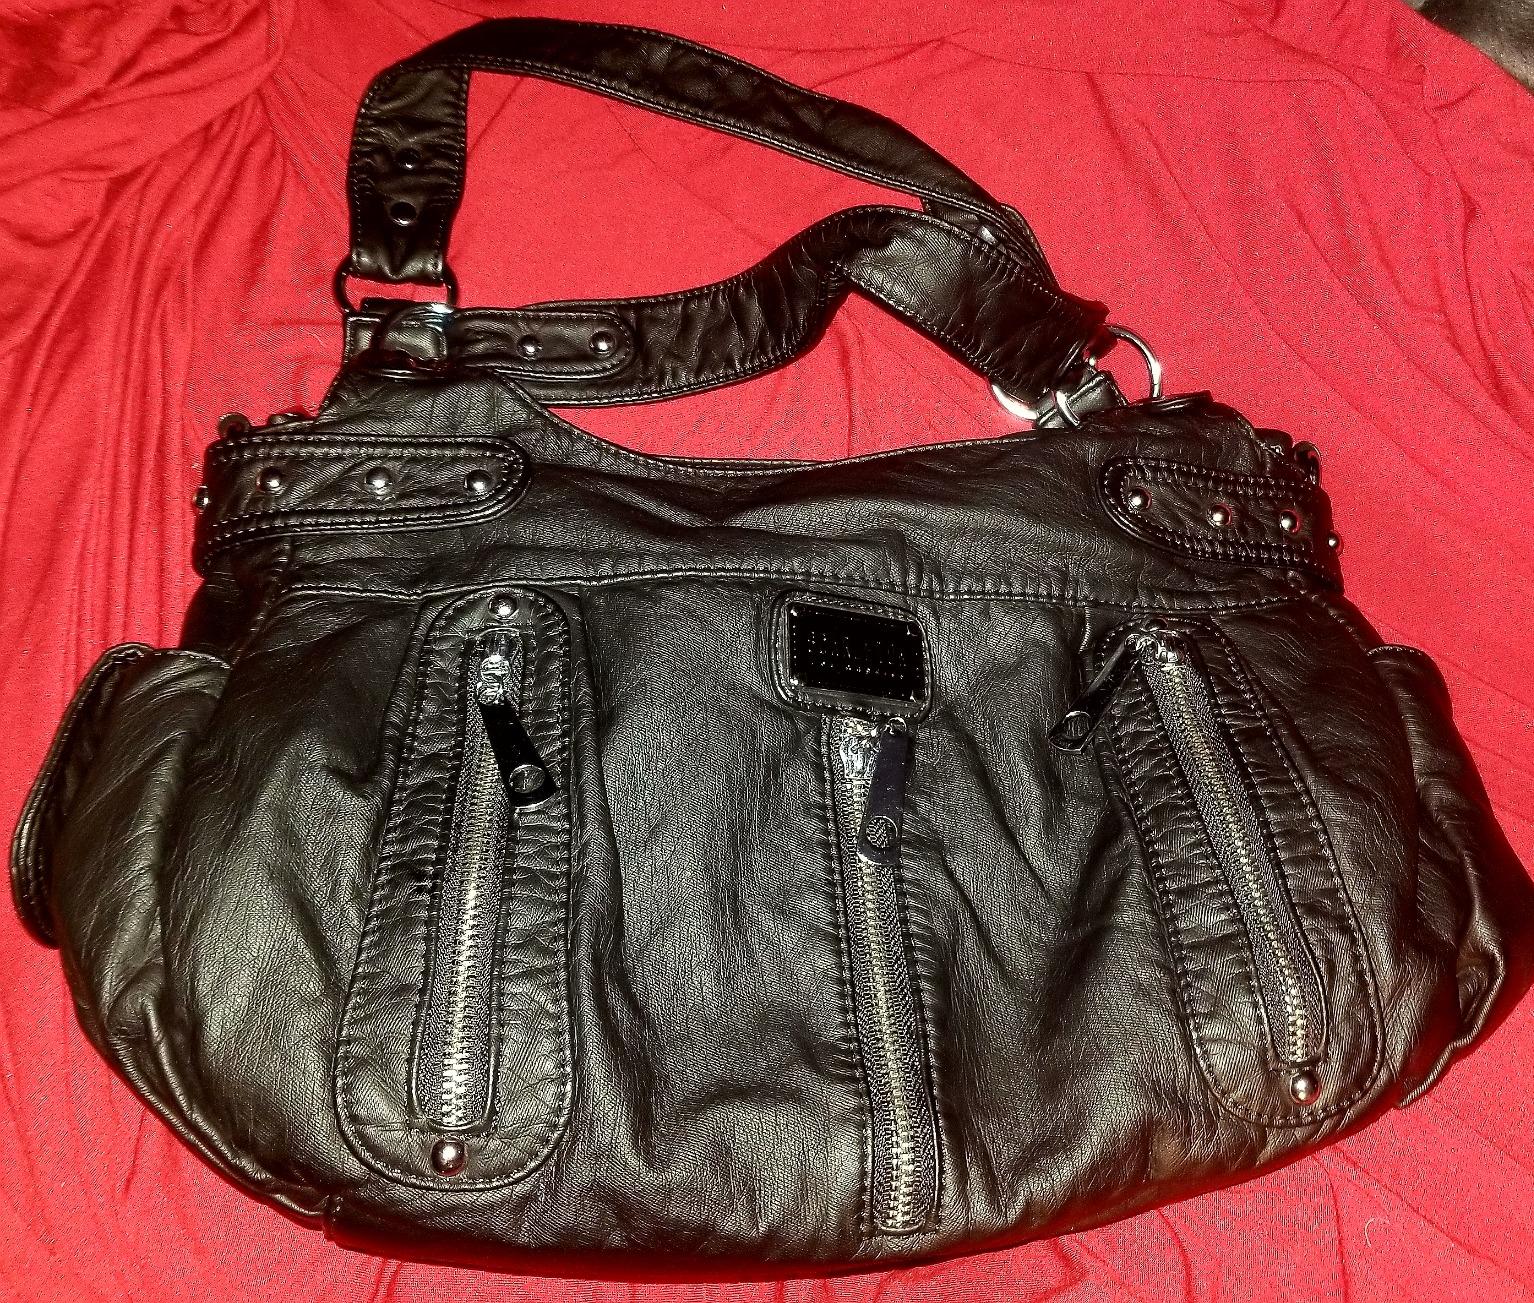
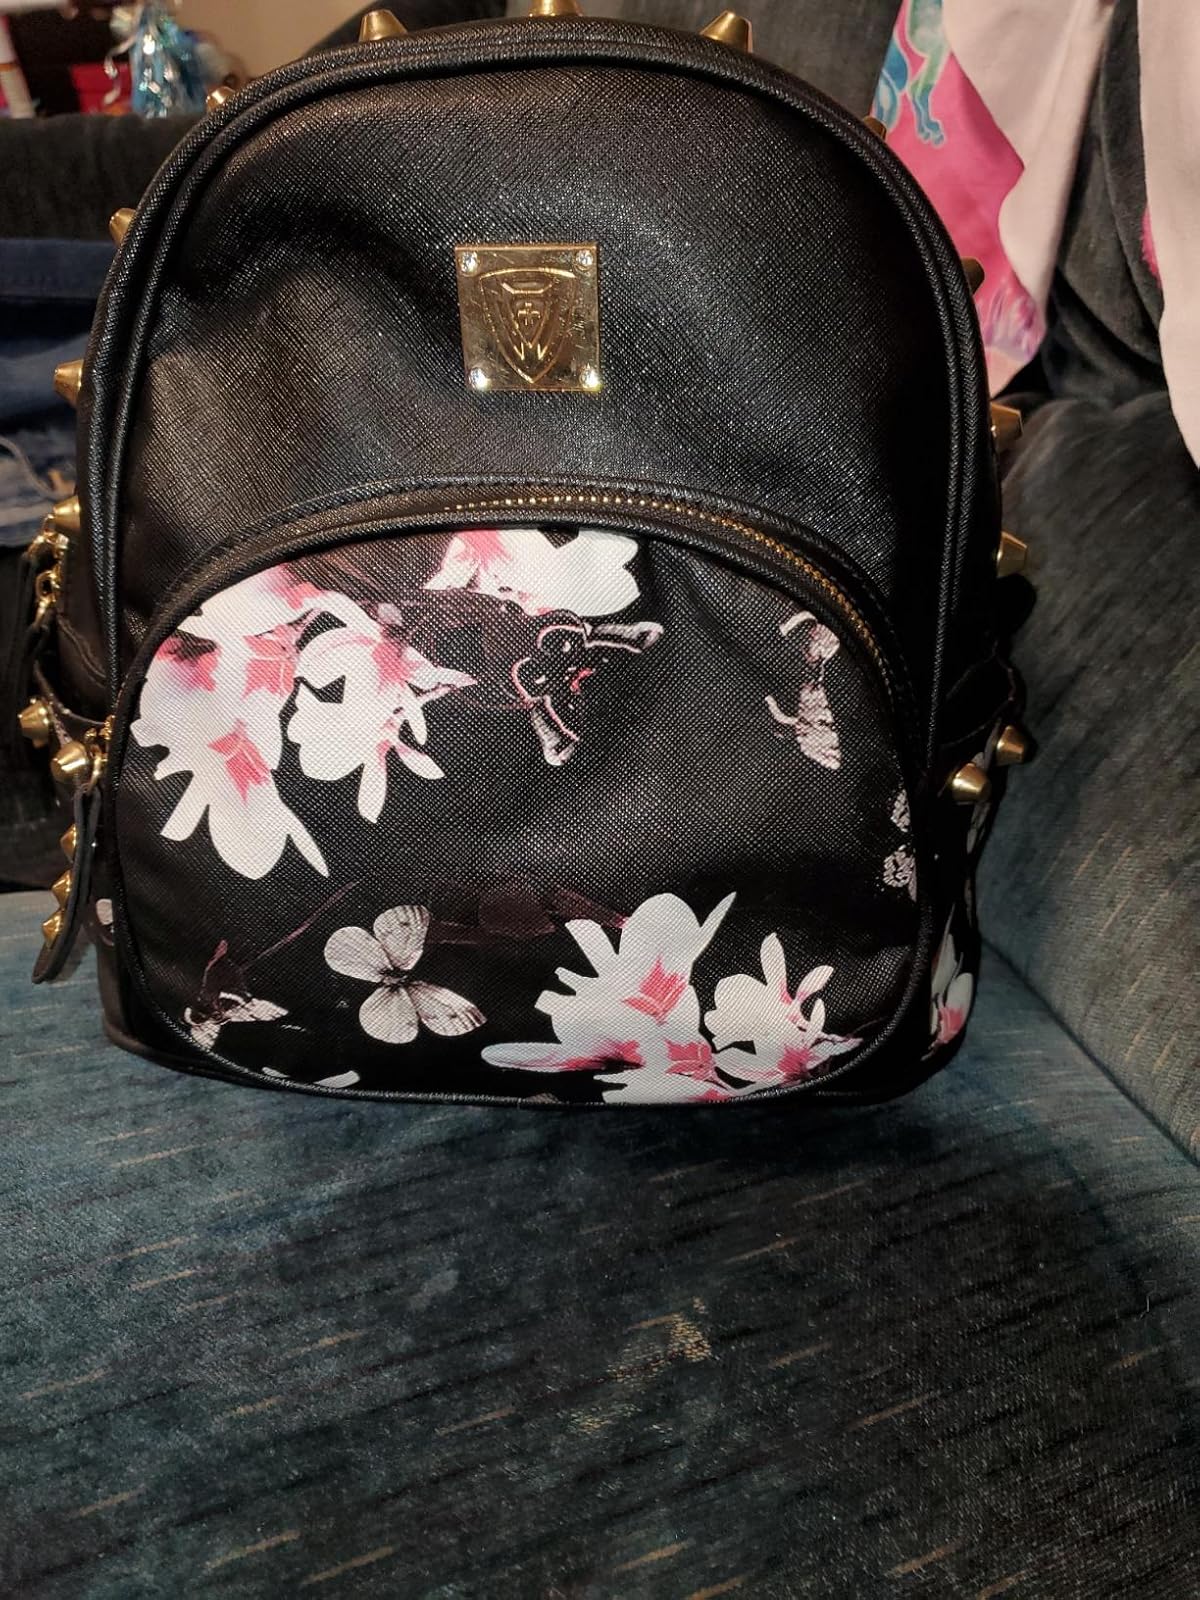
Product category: accessories_handbag
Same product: no